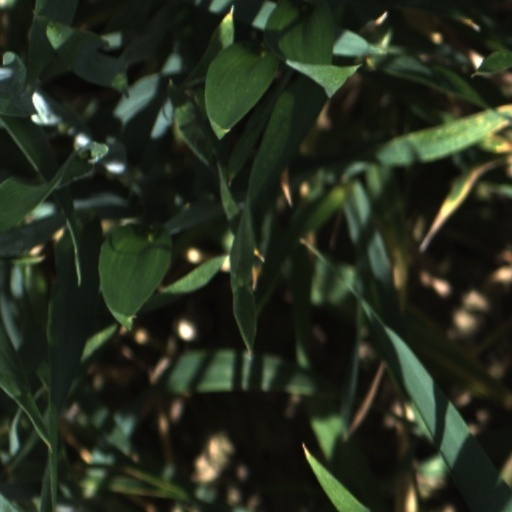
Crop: wheat